Mir-103/107 microRNA precursor

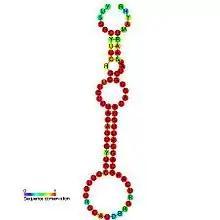
Predicted secondary structure and sequence conservation of mir-103

The miR-103 microRNA precursor (homologous to miR-107), is a short non-coding RNA gene involved in gene regulation.